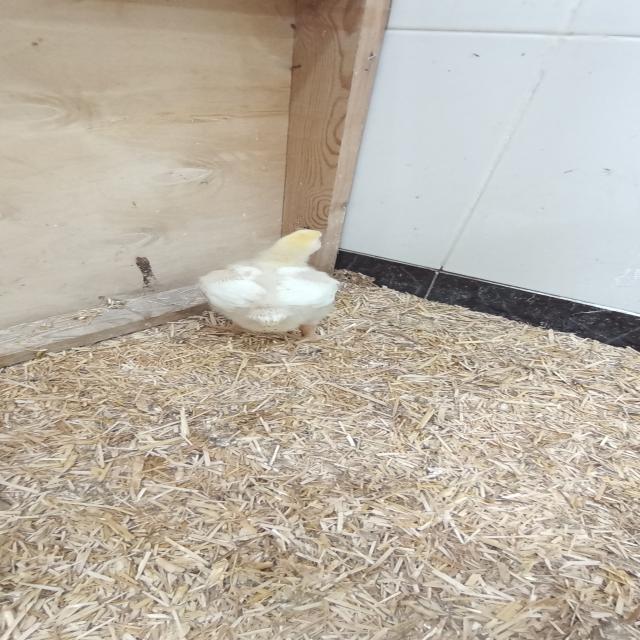
Weight: 403 g